Answer in natural language. How many Stools are visible in the scene? Choose between the following options: 3, 4, 2, 1 or 0
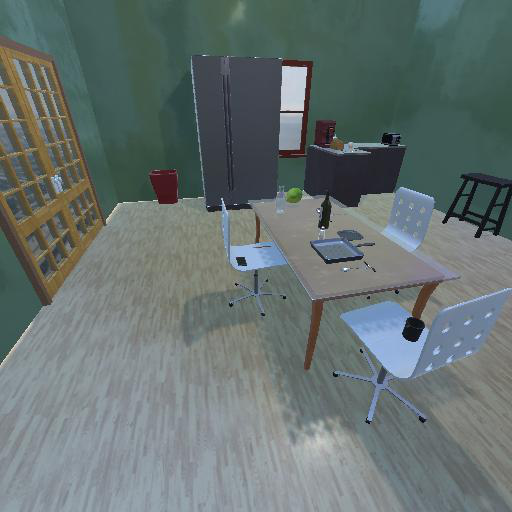
<answer>1</answer>